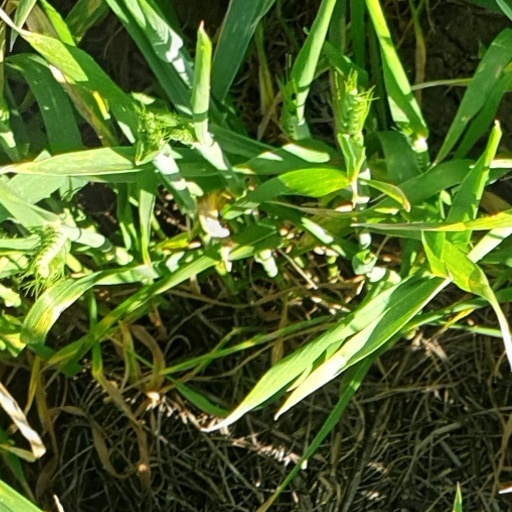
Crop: wheat